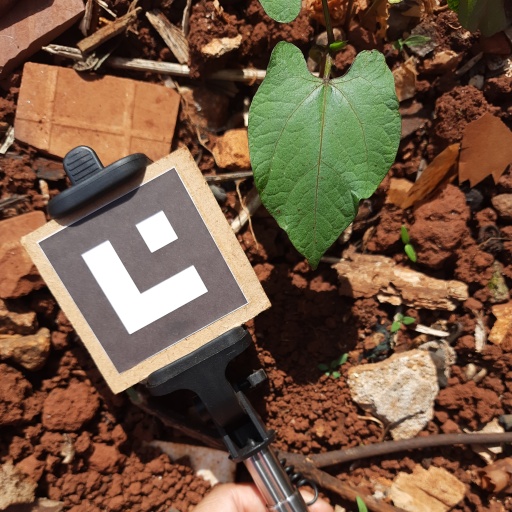
Observations: wavy surface, no eating holes, under sunlight